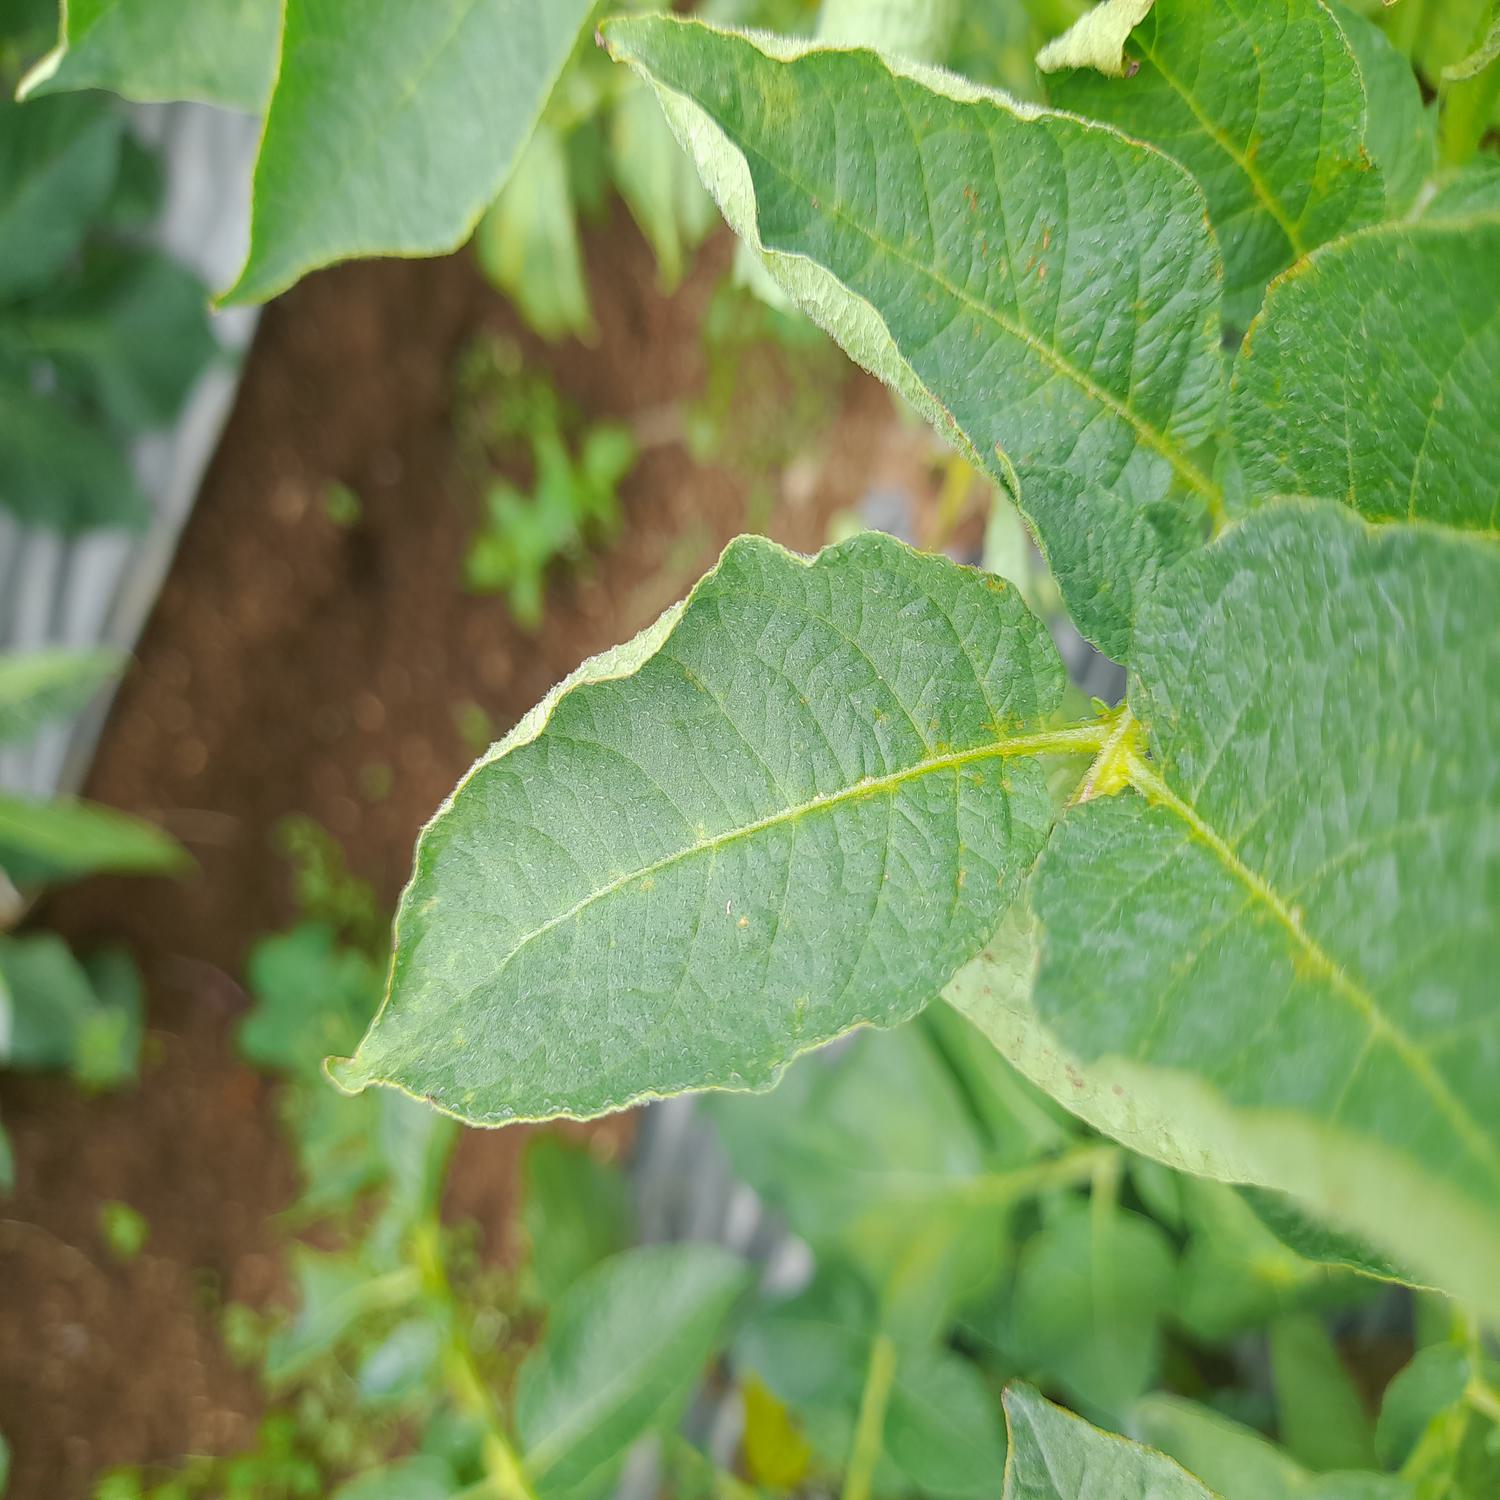
Etiqueta: Pudricion_Parda